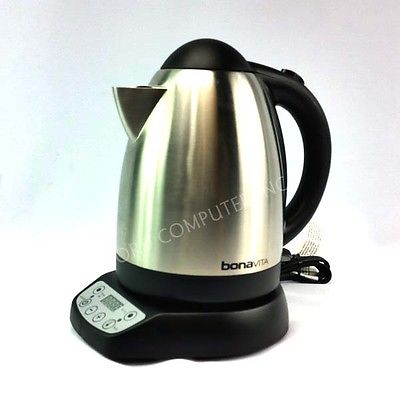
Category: kettle